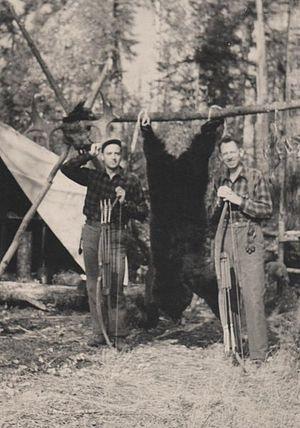
Fred Bear est un archer américain, chasseur, fabricant d’arc, un auteur et un animateur de télévision.